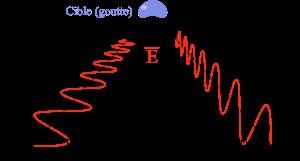
Un radar météorologique est un type de radar utilisé en météorologie pour repérer les précipitations, calculer leur déplacement et déterminer leur type. La structure tridimensionnelle des données obtenues permet également d'inférer les mouvements des précipitations dans les nuages et ainsi de repérer ceux qui pourraient causer des dommages. Enfin, en se servant des précipitations comme traceurs, on peut en déduire la direction radiale et la vitesse des vents dans la basse atmosphère.
Le radar est un système qui utilise les ondes électromagnétiques pour détecter la présence et déterminer la position ainsi que la vitesse d'objets tels que les avions, les bateaux, ou la pluie. Les ondes envoyées par l'émetteur sont réfléchies par la cible, et les signaux de retour sont captés et analysés par le récepteur, souvent situé au même endroit que l'émetteur. La distance est obtenue grâce au temps aller/retour du signal, la direction grâce à la position angulaire de l'antenne où le signal de retour a été capté et la vitesse avec le décalage de fréquence du signal de retour généré selon l'effet Doppler. Il existe également différentes informations trouvées par le rapport entre les retours captées selon des plans de polarisation orthogonaux.
La polarisation est une propriété qu'ont les ondes vectorielles de présenter une répartition privilégiée de l'orientation des vibrations qui les composent. Les ondes électromagnétiques, telles que la lumière, ou les ondes gravitationnelles ont ainsi des propriétés de polarisation. Les ondes mécaniques transverses dans les solides peuvent aussi être polarisées. Cependant, les ondes longitudinales ne sont pas concernées.